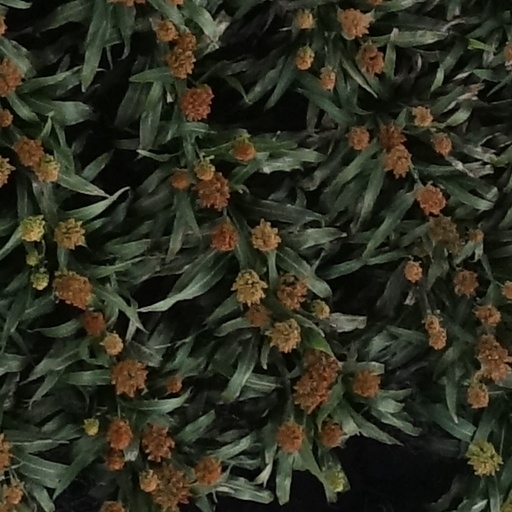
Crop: sorghum